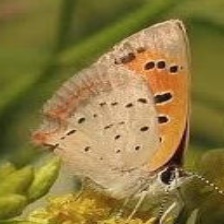
Species: PURPLISH COPPER
Butterfly family (ImageNet category): lycaenid_butterfly